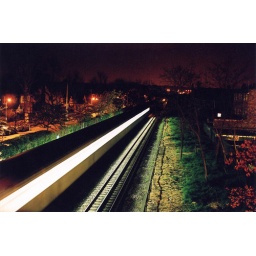
Taken from the road bridge over the railway by Kew Gardens station, looking south towards Richmond.